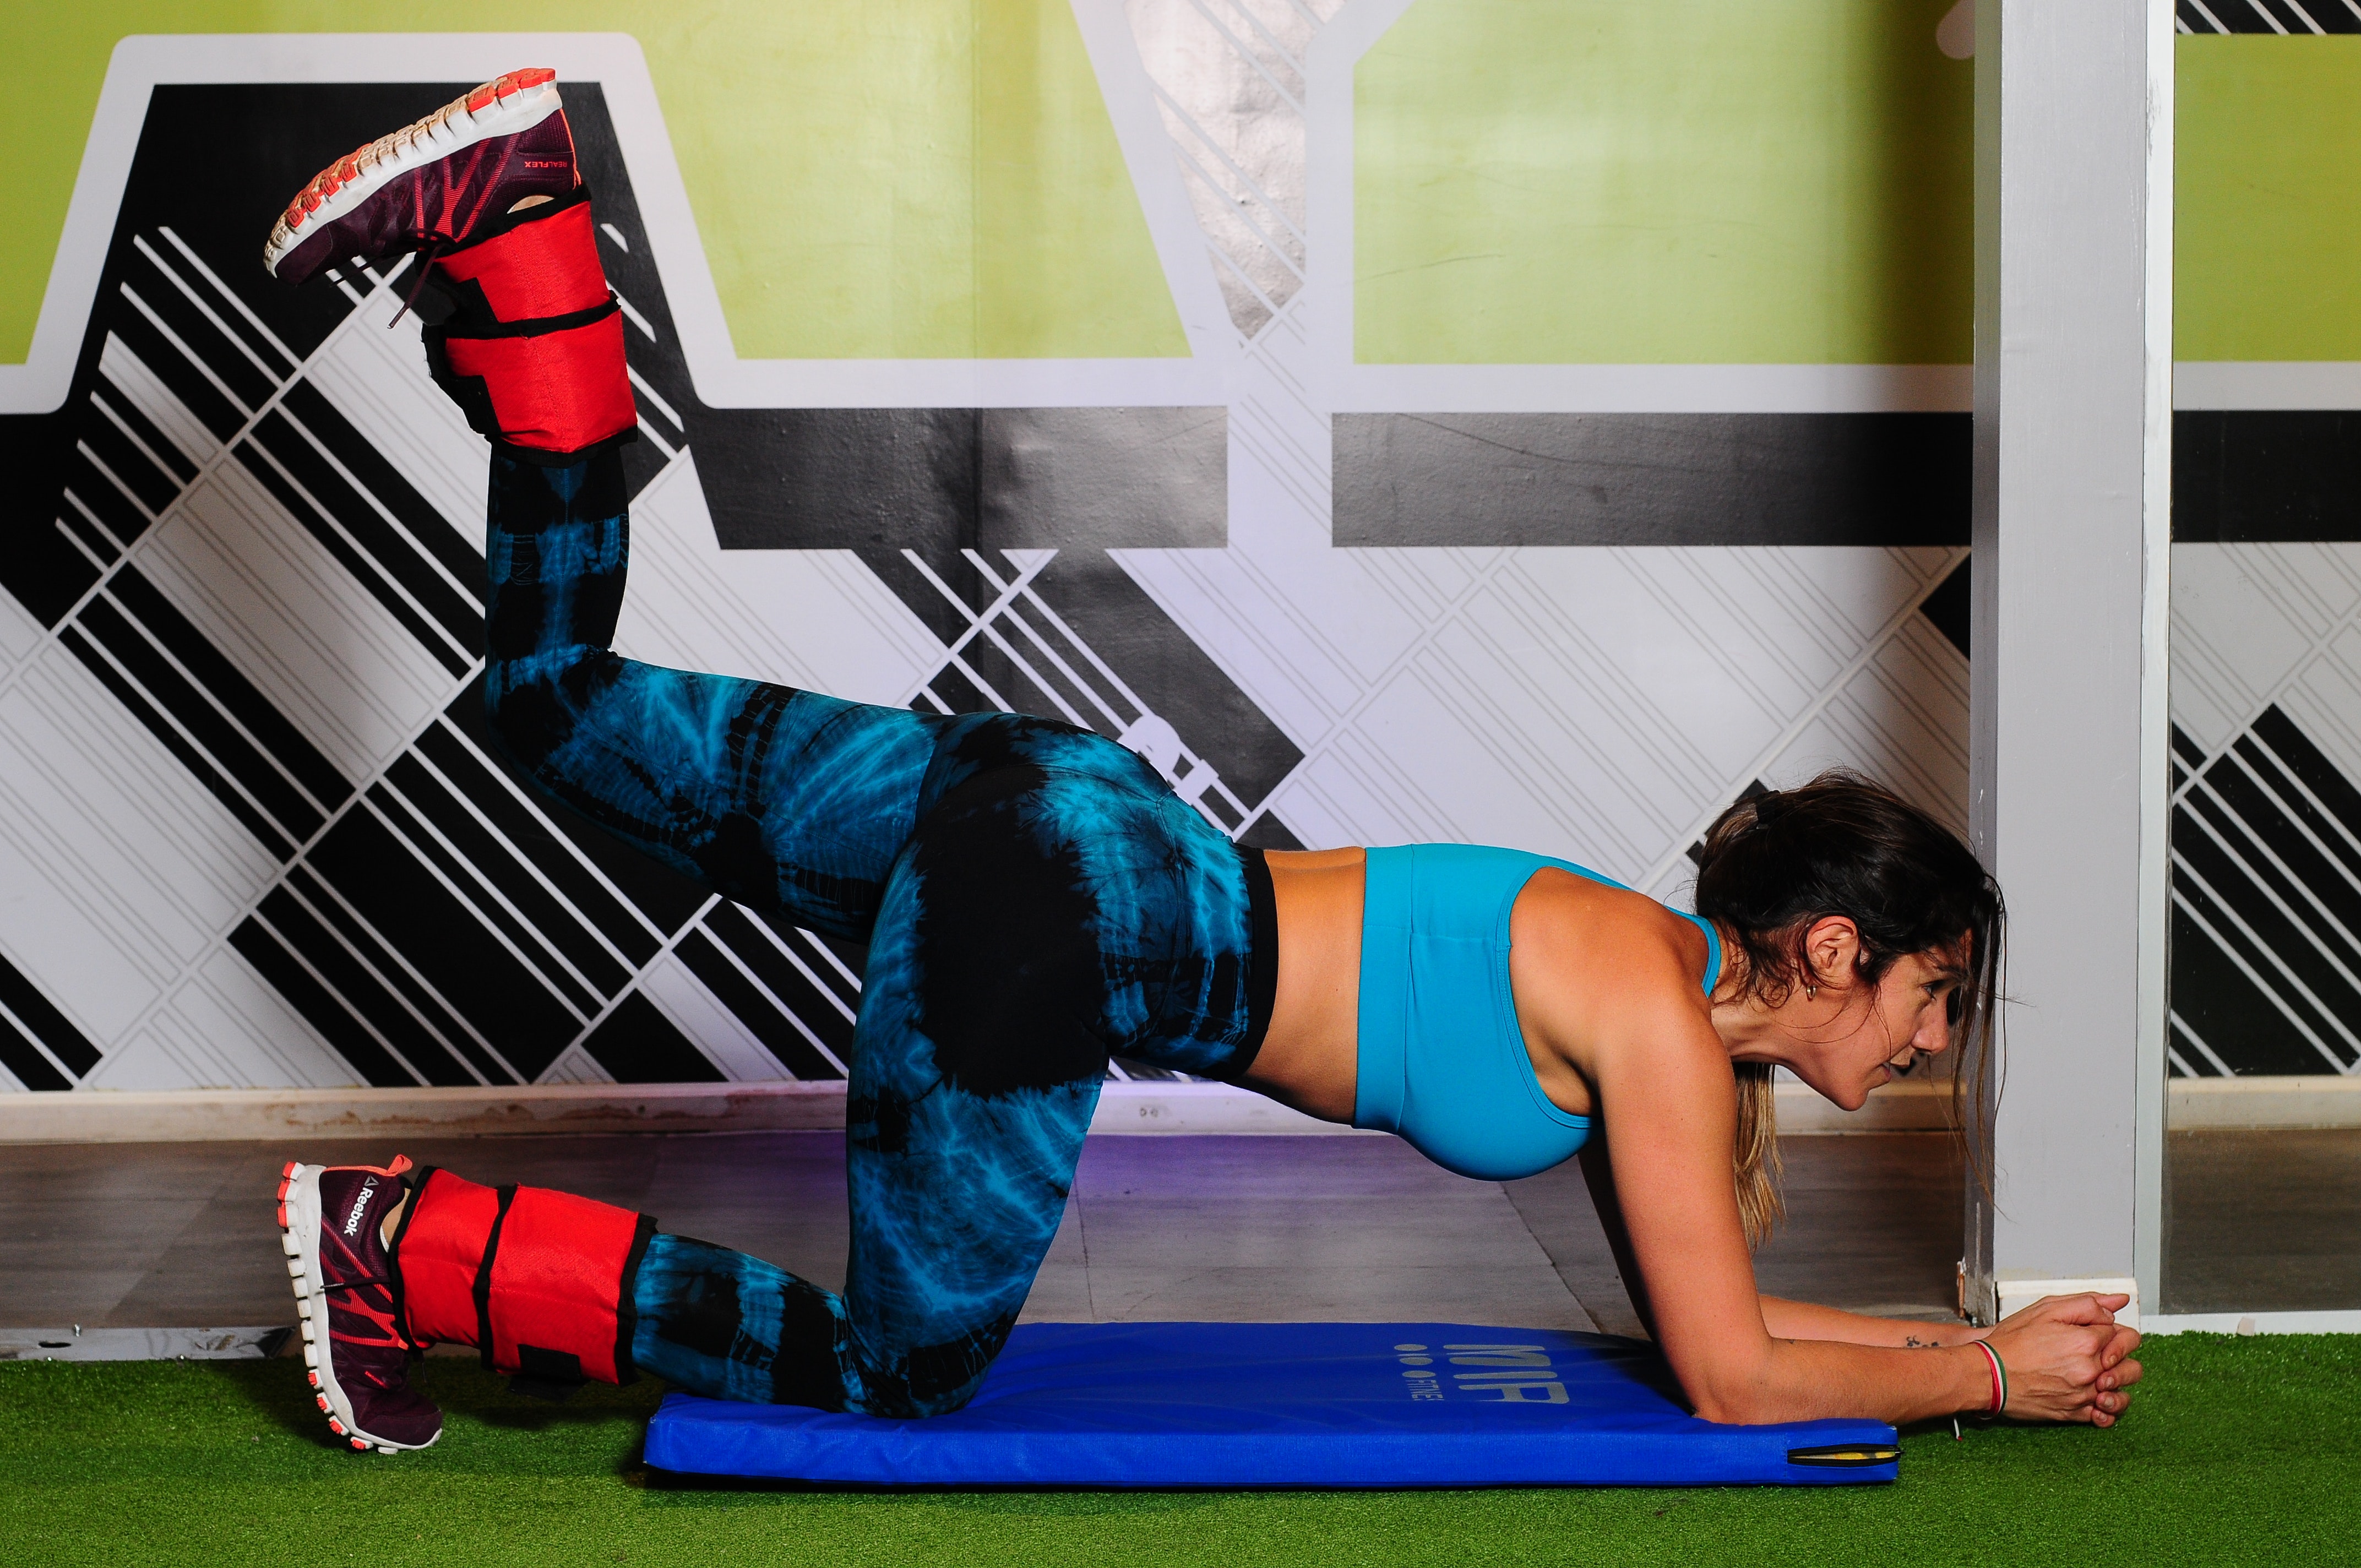
room, structure, leg, arm, physical fitness, sitting, joint, muscle, physical exercise, gym, human leg, sports training, sport venue, thigh, knee, flooring, leisure, training